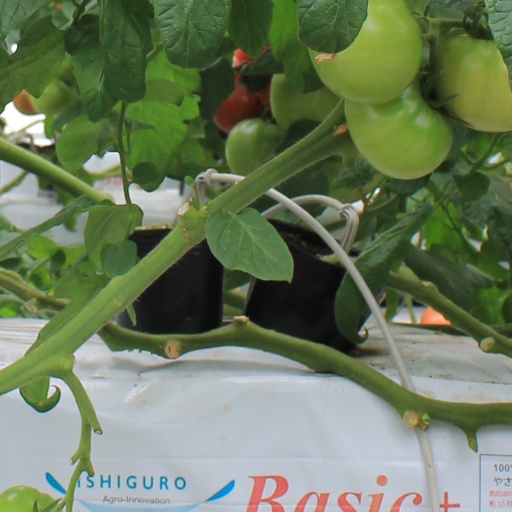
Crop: tomato